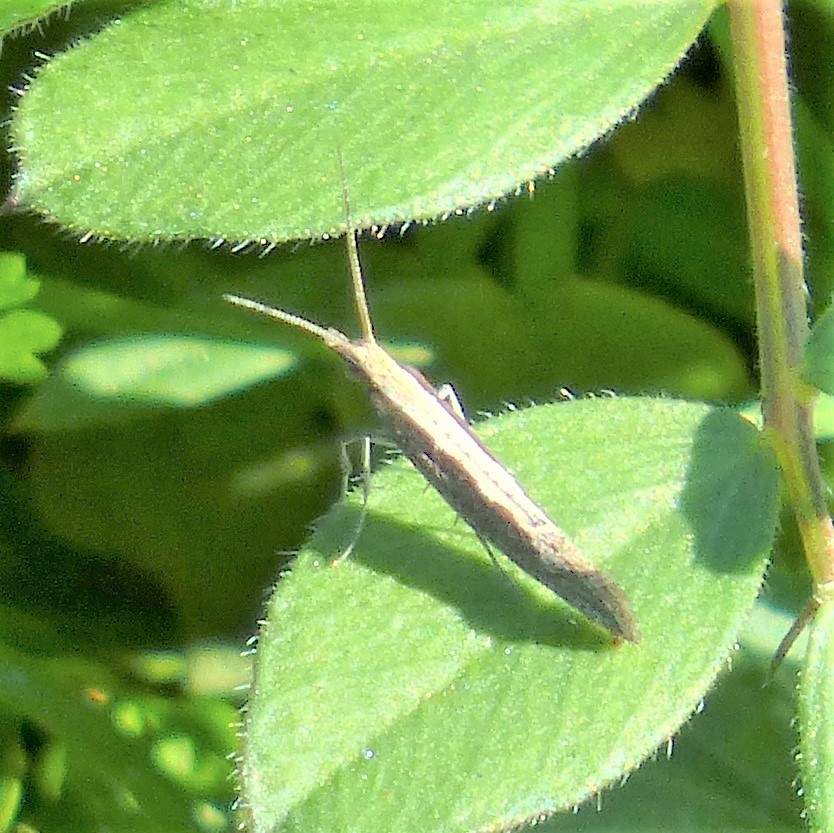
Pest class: diamondback_moth